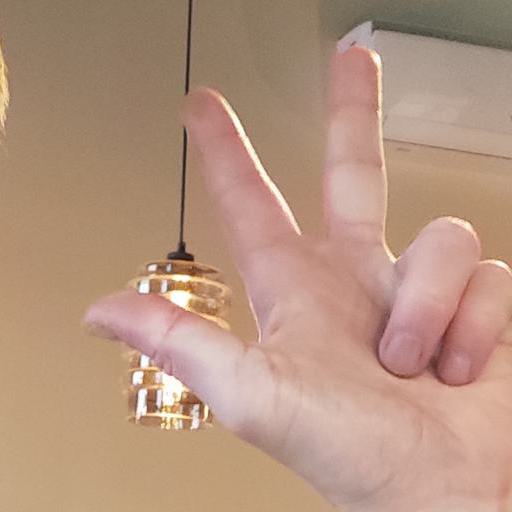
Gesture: three2